Nakajima Ki-27

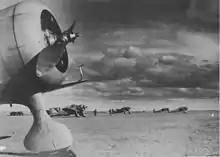
Ki-27s at Nomonhan, 1939

Japanese losses mounted but despite this they claimed 1,340 aircraft (six times the admitted Soviet losses and three times as many as Soviet aircraft admitted to being in the theatre). Japanese losses numbered 120 (including Ki-10s) while the Russians claimed 215 vs. a peak Japanese strength of 200 fighters. (Overclaiming remained commonplace through World War Two, despite gun cameras and expert intelligence assessments.) Top scoring pilot of the incident and top scoring IJAAF pilot on the Ki-27 and overall World War II IJAAF ace was Warrant Officer Hiromichi Shinohara, who claimed 58 Soviet planes (including an IJAAF record of 11 in one day) whilst flying Ki-27s, only to be shot down himself by a number of I-16s on 27 August 1939.